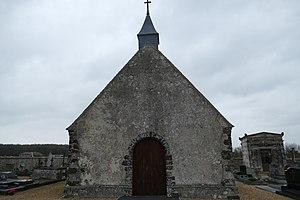
Chapelle Saint-Cyr, cimetière de Senonches (28), 2020
Senonches est une commune française située dans le département d'Eure-et-Loir en région Centre-Val de Loire.